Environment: real
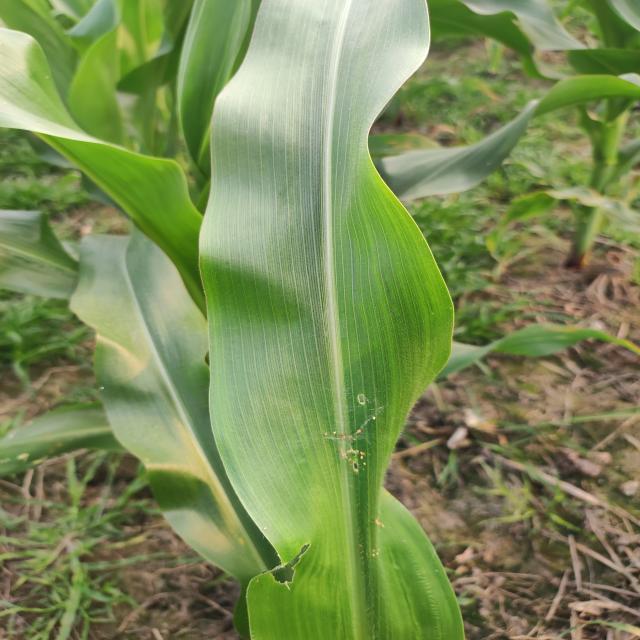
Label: fall_armyworm